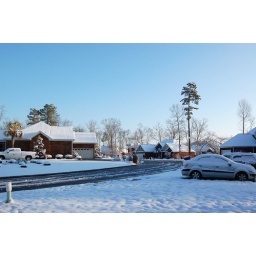
Looking right down the street in front of our house